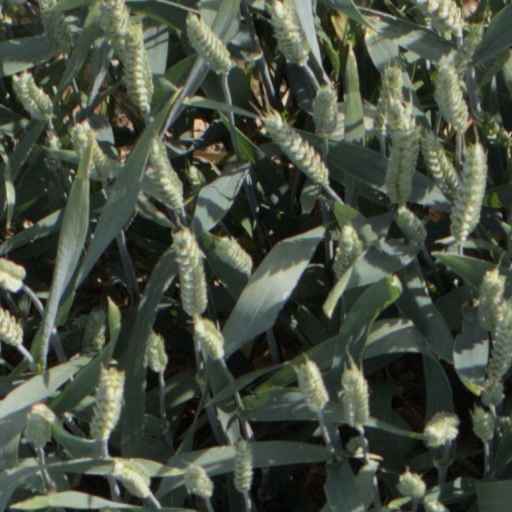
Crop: wheat